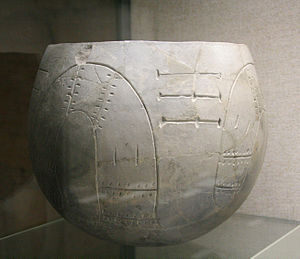
Båndkeramiske kultur
Båndkeramisk skål
Den båndkeramiske kultur var en mellemeuropæisk kultur fra yngre stenalder, bedst kent fra Tjekkiet, Slovakiet, sydlige og vestlige Tyskland samt Holland. Kulturgruppen forekom også i Ungarn, Østrig, Polen og Frankrig. Den største næringsvej var samling, men der forekom også jordbrug.